Ari Graynor

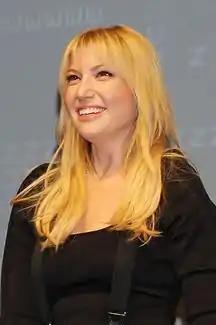
Graynor in January 2012

In 2012, Graynor starred in the comedy "For a Good Time, Call...", and is also credited as the film's executive producer. Graynor starred on Broadway opposite Cheyenne Jackson, Henry Winkler, and Alicia Silverstone in David West Read's play "The Performers", which opened November 2012 at the Longacre Theatre.